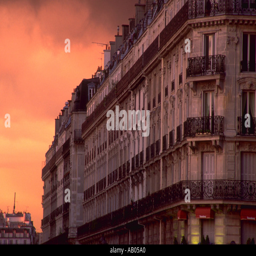
view with intricate wrought iron balconies and railings